Kia Telluride

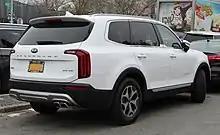
Rear view

The production version of the Telluride was launched at the 2019 North American International Auto Show in January. Previously, the Telluride was displayed as a customized version inspired by fashion designer Brandon Maxwell's Texas-inspired collection, at New York Fashion Week in September 2018. The overall design is similar to the 2016 concept except for the front end which was completely redesigned.